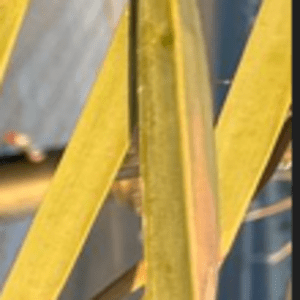
Label: Manganese Deficiency